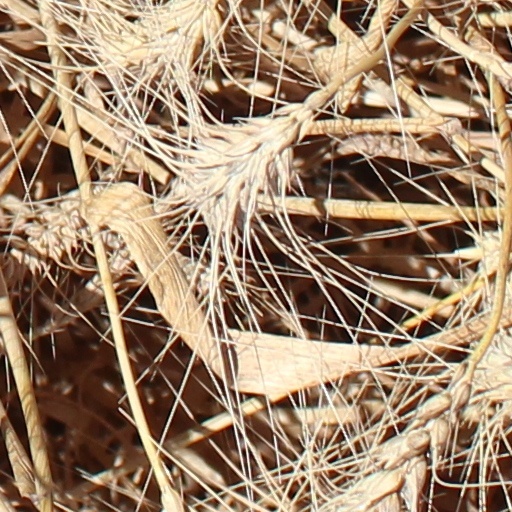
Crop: wheat